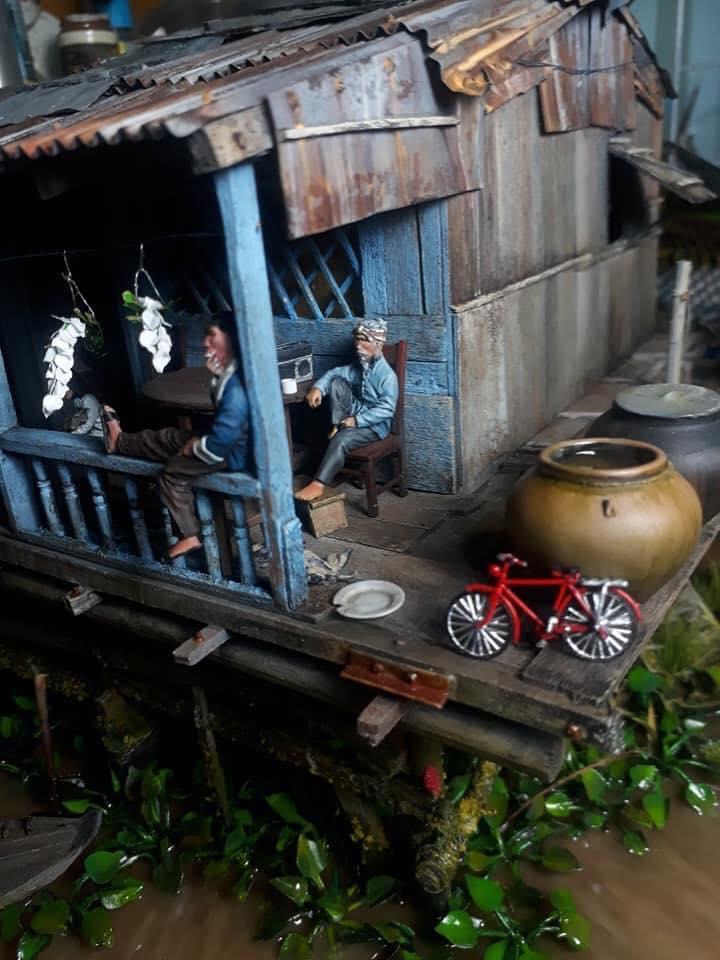
có hai người đàn ông xuất hiện ở bên ngôi nhà